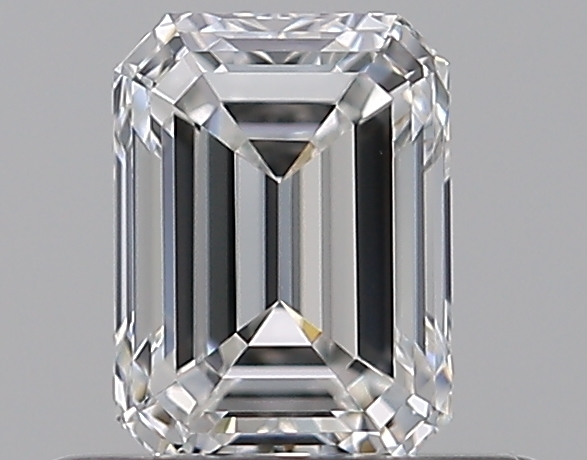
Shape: emerald
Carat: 0.52
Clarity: VVS1
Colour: F
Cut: EX
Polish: EX
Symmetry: VG
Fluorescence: N
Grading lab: GIA
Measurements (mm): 5.25 x 3.87 x 2.65